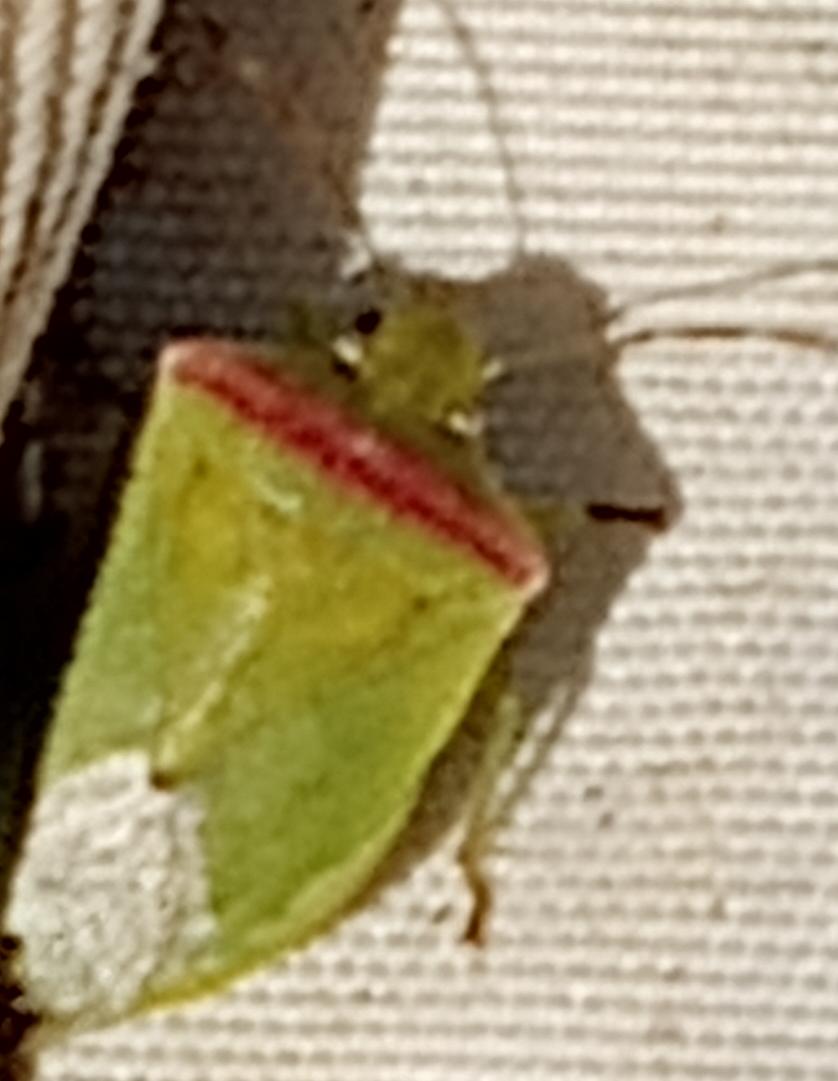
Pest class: stink_bug